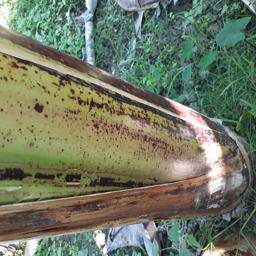
Label: PSEUDOSTEM WEEVIL